Stig H. Johansson

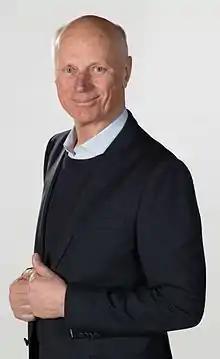
Stig H. Johansson in March 2015

Stig Henry Johansson (born 26 July 1945 in Forsa, Hälsingland, Sweden) is a Swedish trotting trainer and former driver. He started his career as a professional trainer in 1969, and has during a large part of the career been a dominating force in Swedish trotting. He is, arguably, the greatest in Swedish trotting history. Internationally, he is regarded as one of the sport's greats. Among the horses he has trained are top trotters Victory Tilly, Queen L., Peace Corps, Napoletano, Digger Crown, The Onion and Utah Bulwark. Together with these and other horses, Johansson has won numerous major races, including Elitloppet (six times), Gran Premio della Lotteria (four times), Nat Ray Trot (once) and Prix d'Amérique (once).